Sky position (RA, Dec in degrees): 225.302, 5.789
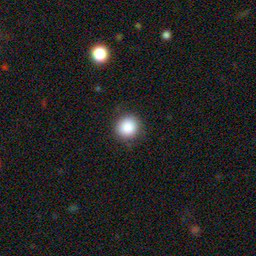
Galaxy morphology: Round Smooth Galaxies